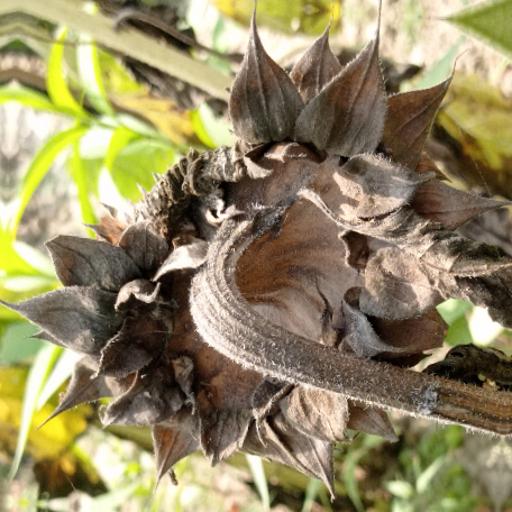
Label: Gray_mold